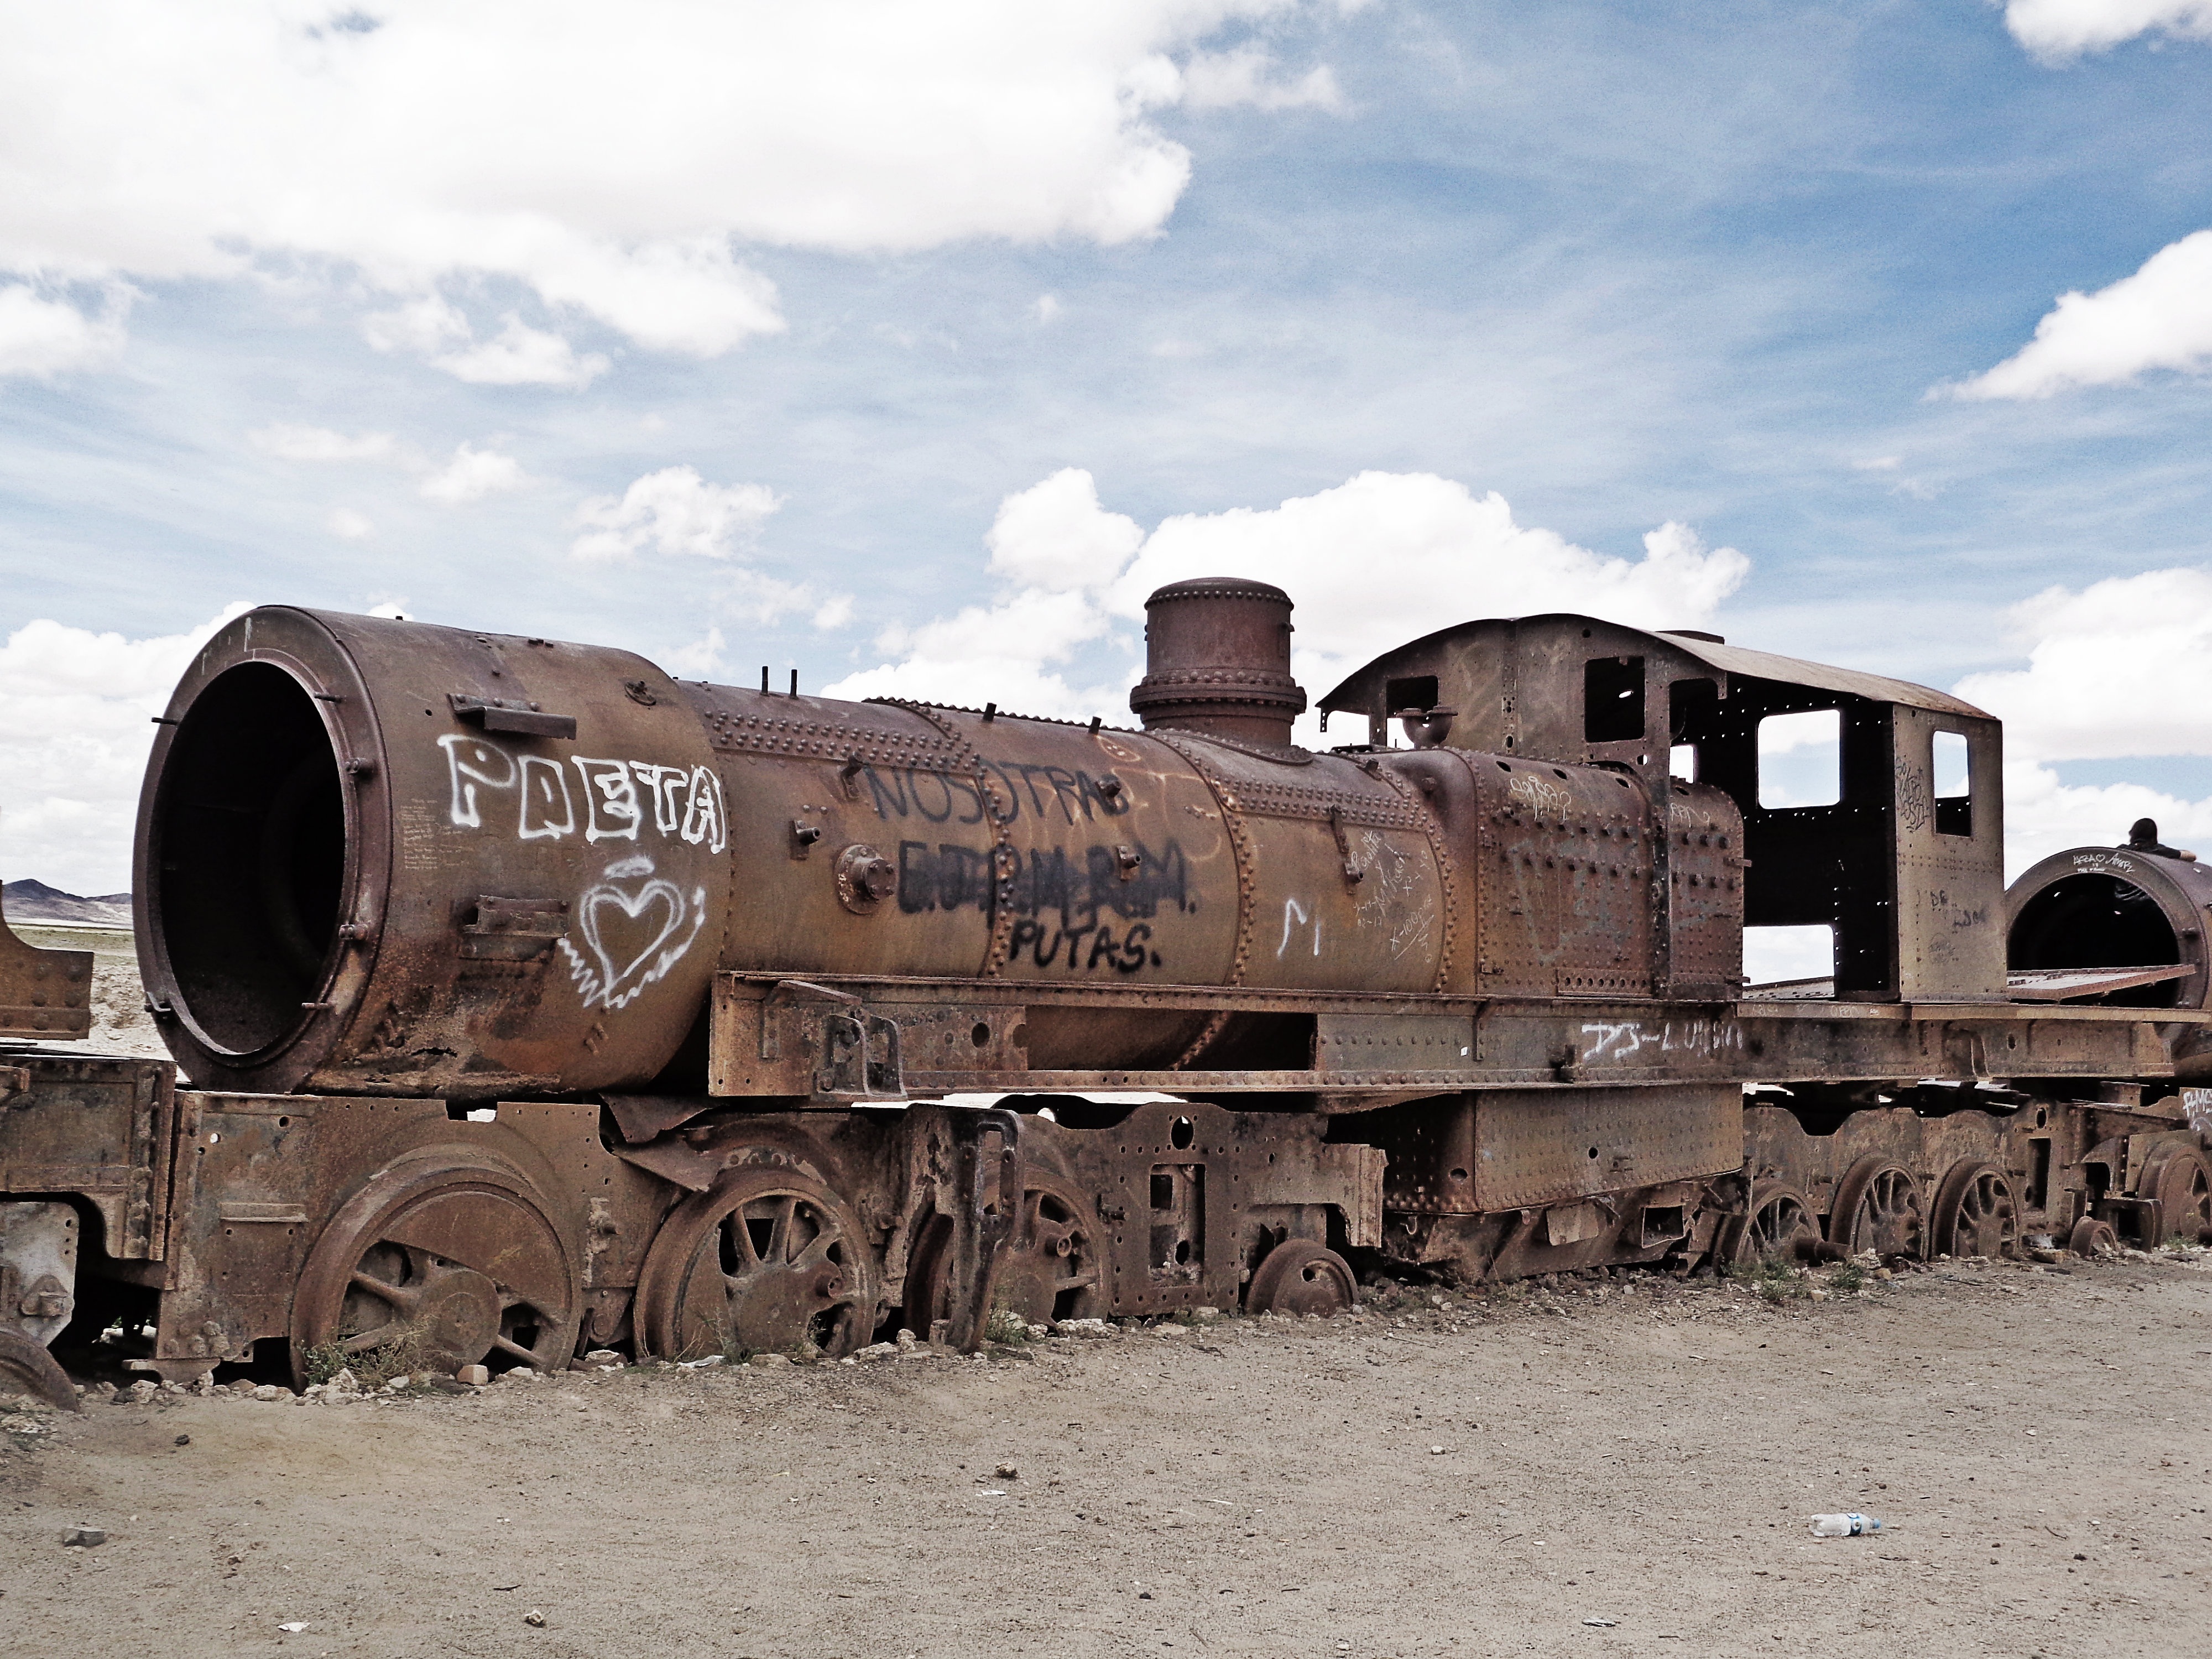
track, train, transport, vehicle, material, locomotive, steam engine, rail transport, bolivia, cemetery of trains, land vehicle, uyuni, railroad car, the salar de uyuni